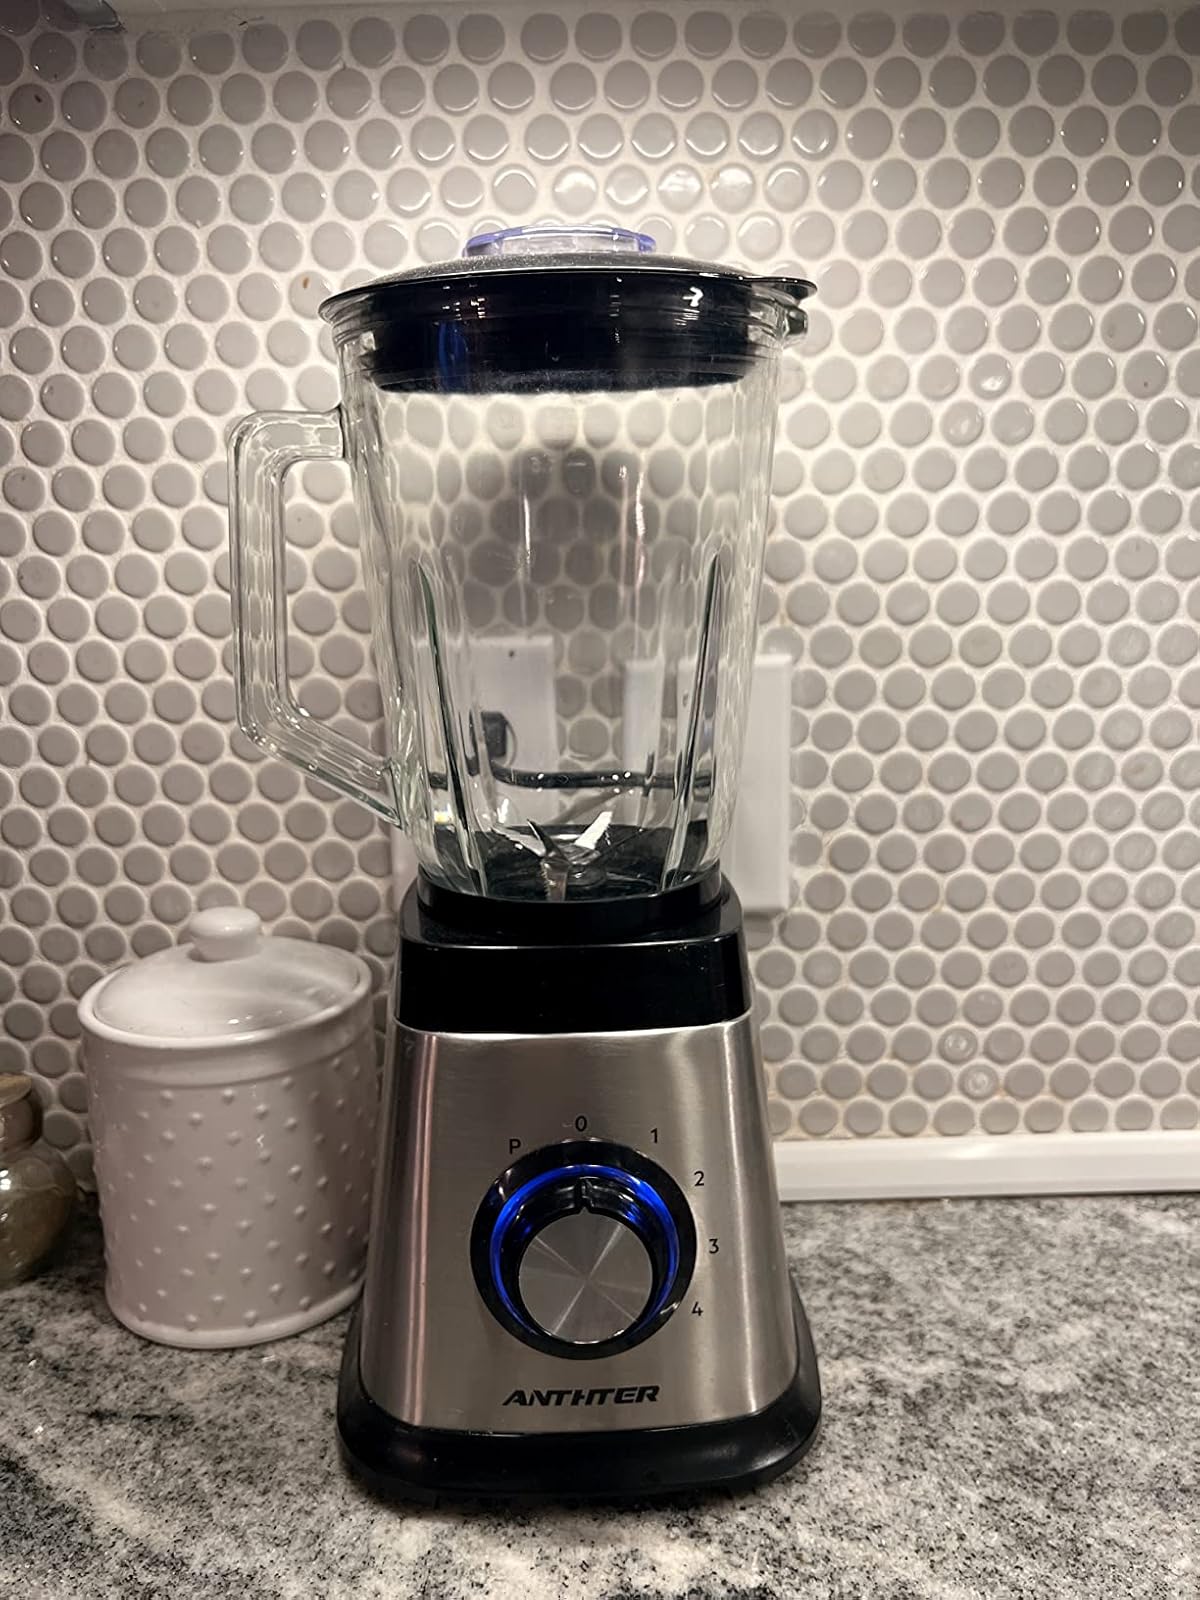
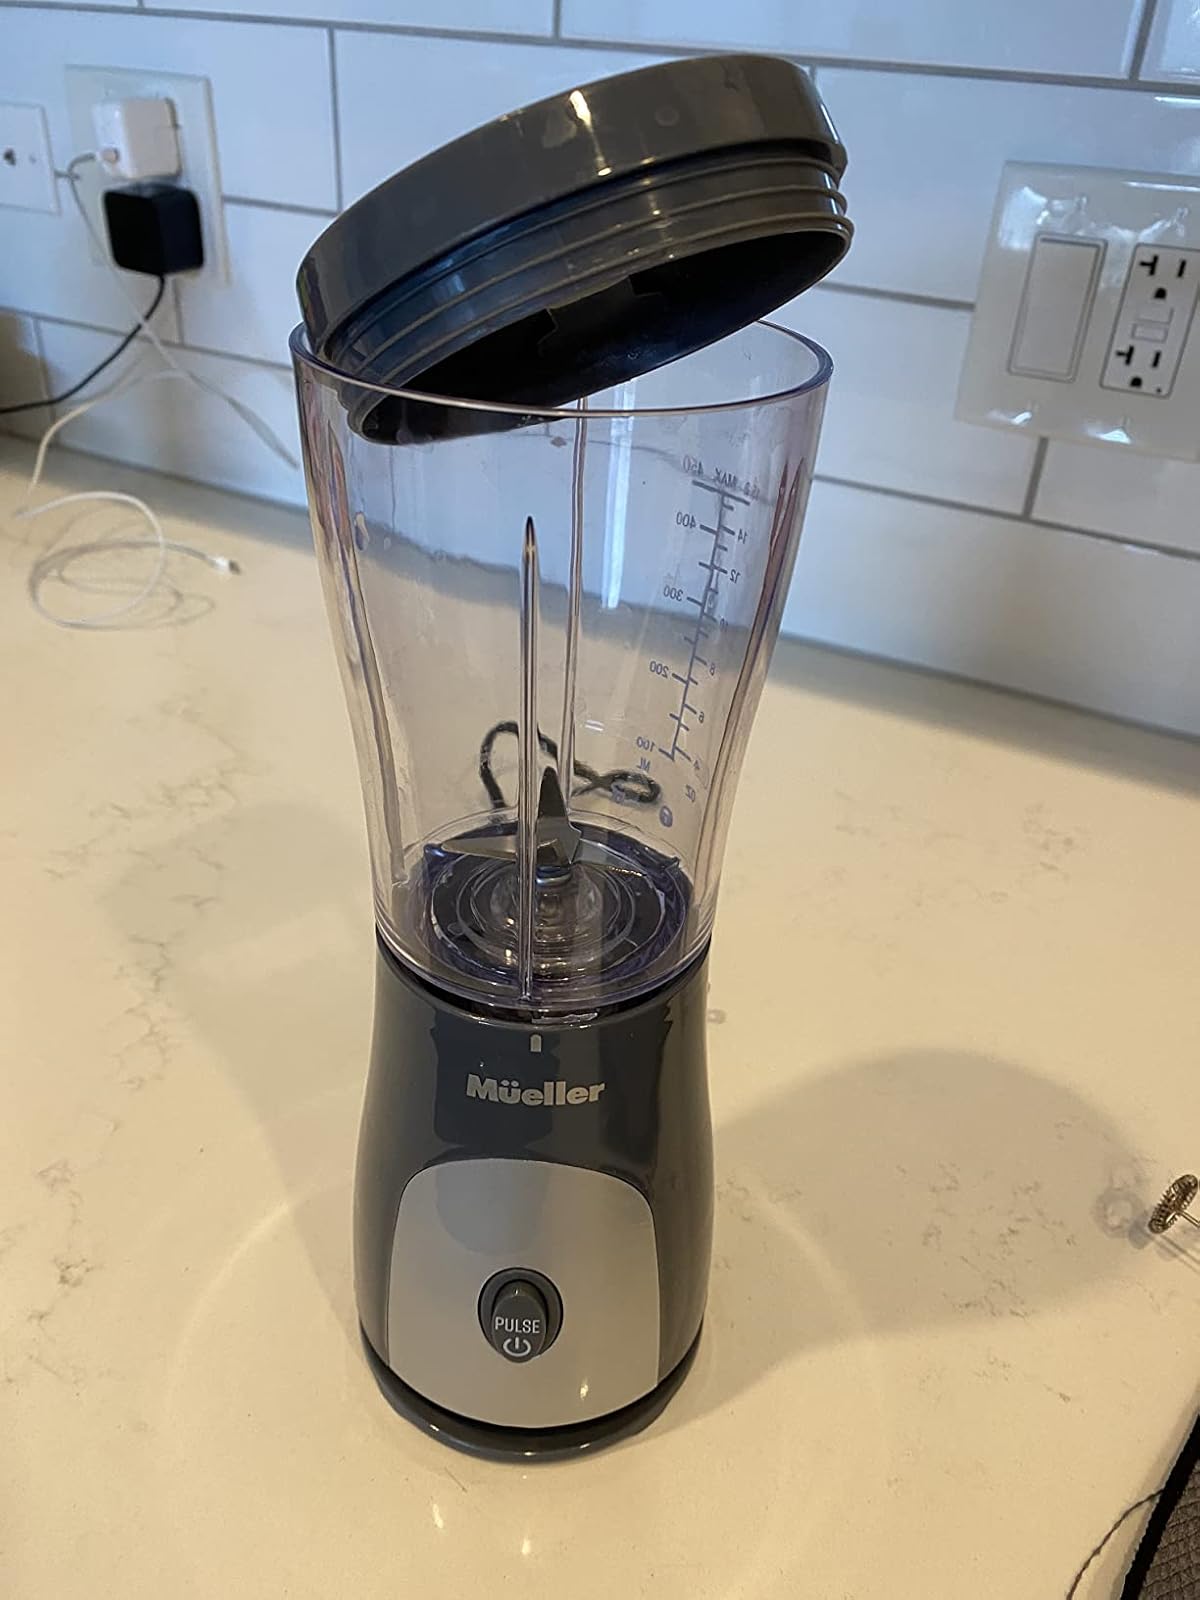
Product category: items_blender
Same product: no